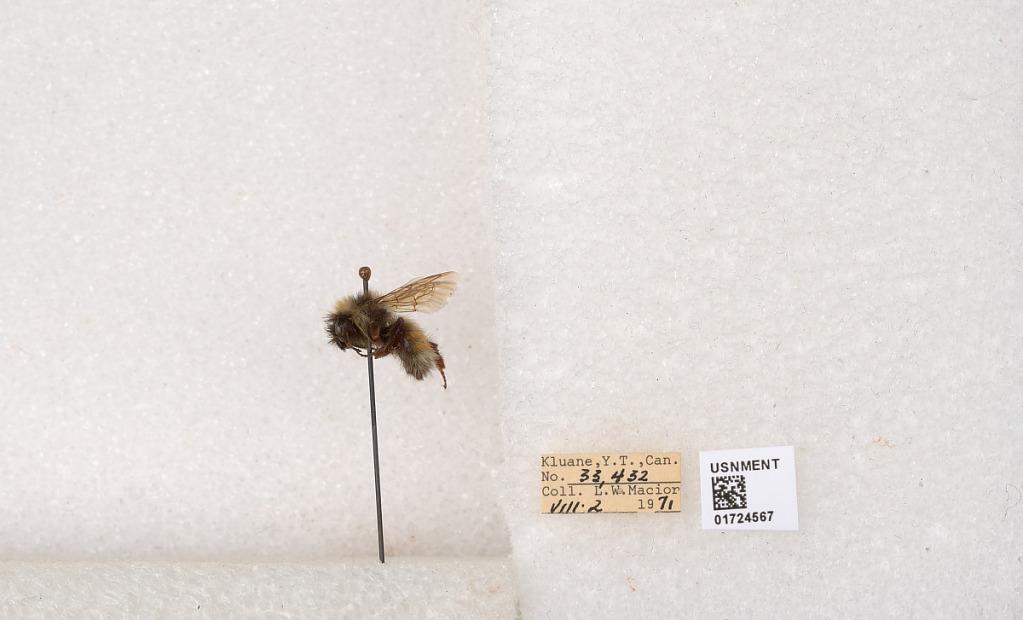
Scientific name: Bombus (Pyrobombus) sylvicola Kirby
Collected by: L. Macior
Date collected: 1971-8-2
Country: Canada
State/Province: Yukon Territory
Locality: Kluane National Park and Reserve
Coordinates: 60.7493, -139.504